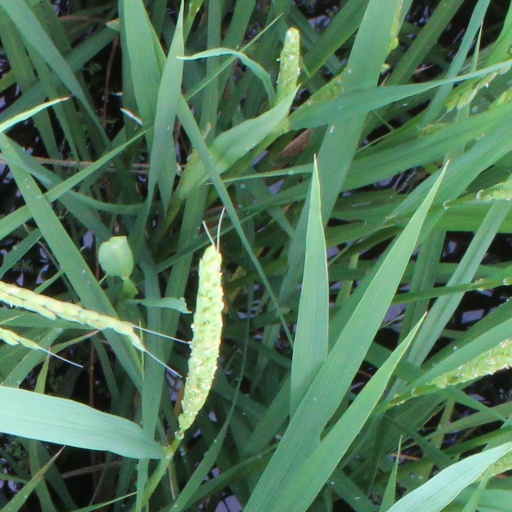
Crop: rice